Eni Faleomavaega

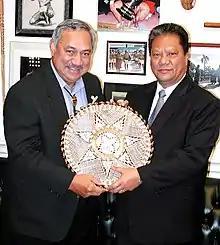
Faleomavaega and former president of the Marshall Islands Kessai Note.

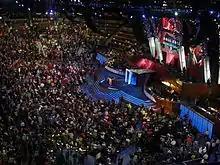
Faleomavaega, a superdelegate, announces the distribution of American Samoa's delegate votes as part of the roll call of the states during the third day of the 2008 Democratic National Convention in Denver, Colorado.

Faleomavaega was elected as a Democrat to the House of Representatives in 1988, serving from January 3, 1989 until January 2015. As a delegate, he has worked to receive more federal funding for his home territory, particularly for health care and other essential services. He has opposed free trade deals involving meats and seafood, as nearly one-third of his territory's population is involved in the tuna industry. He proposed legislation that would allow residents of US territories to vote in presidential elections if they are active duty members of the military. Faleomavaega also participated in a boycott of Jacques Chirac, who made a speech to a joint session of the U.S. Congress in 1996, due to French nuclear testing in the Pacific.